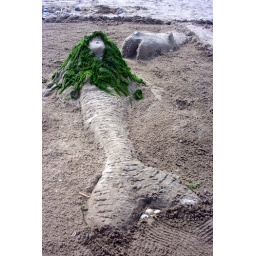
This picture was taken at the sand castle competition in Laytown Co. Meath